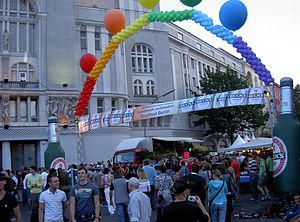
Le tourisme gay, parfois appelé tourisme LGBT, est un type de tourisme de niche commercialisé auprès des homosexuels, voire parfois plus largement aux personnes lesbiennes, gays, bisexuels et transgenres. Cette forme de tourisme propose des offres et des activités spécifiques à cette clientèle, leur garantissant une certaine liberté, voire de sécurité, pour les destinations, les hébergements touristiques, qui sont soit spécifiquement homosexuels, soit dits « gay-friendly ».